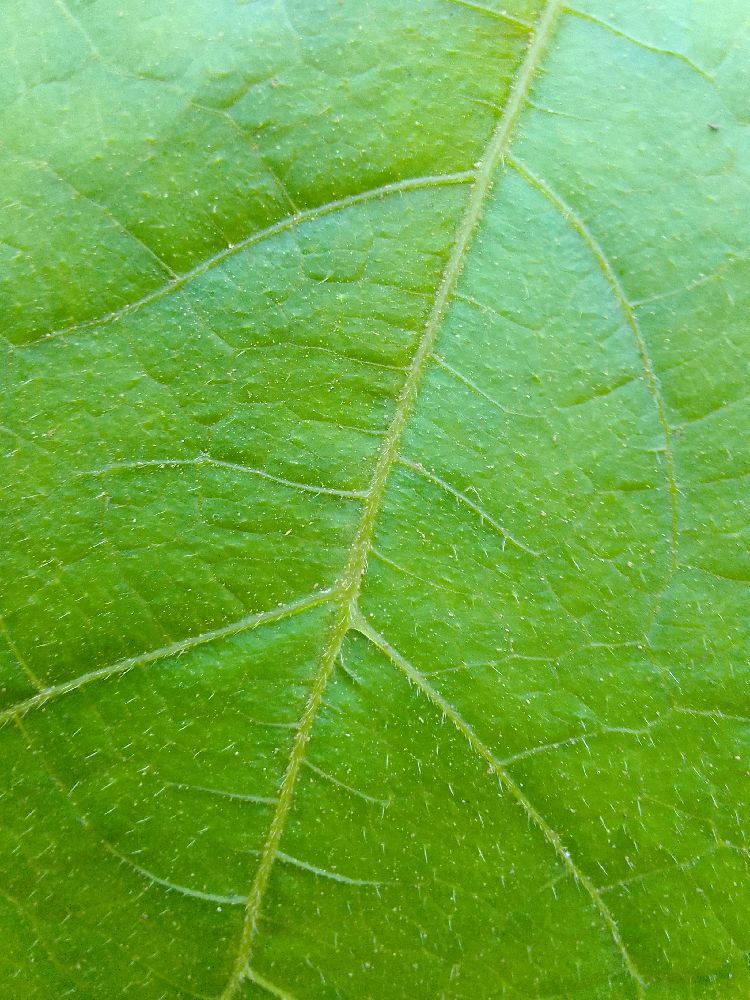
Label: healthy